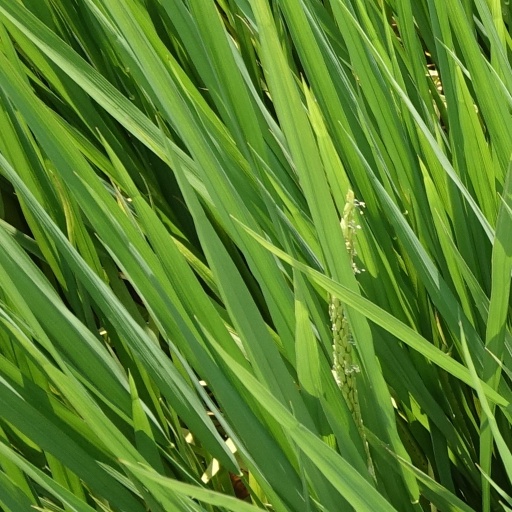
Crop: rice